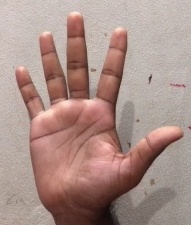
ASL sign: 5